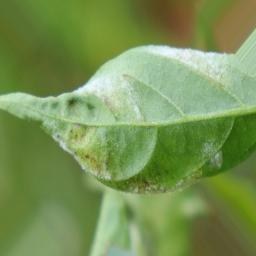
Label: powdery mildew